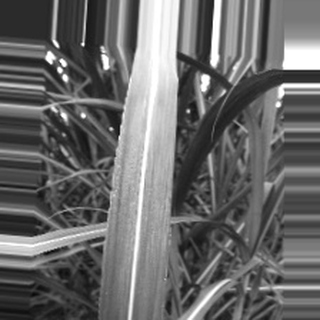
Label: sugarcane_bacterial_blight